Hierodoris insignis

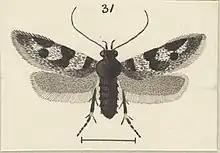
"H. insignis" illustrated by George Hudson, c. 1927

This species was first described by Alfred Philpott in 1926 under the name "Hierodoris" ? "insignis". He placed the species within the genus Hierodoris provisionally but stated that further material was needed to fix the genus with certainty. In 1988 J. S. Dugdale placed this species within the family Gelechiidae. In 2005 Robert Hoare commented that "H. insignis" is completely unrelated to the genus it is currently placed in, that is "Hierodoris". As a result of this disputed placement this species is also known as "Hierodoris" (s.l.) "insignis" or " 'Hierodoris' insignis". The male holotype specimen, collected by S. Lindsay at an altitude of 4000 ft on the Mount Arthur tableland, is held in the Canterbury Museum.